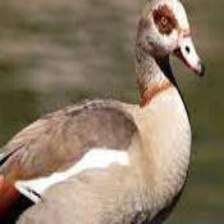
Species: EGYPTIAN GOOSE
Scientific name: ALOPOCHEN AEGYPTIACA
ImageNet parent category: goose